Bakken formation

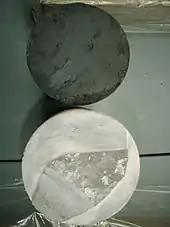
Lower Bakken-3 Forks Transition

Most Bakken wells are drilled and completed in the middle member. Many wells are now being drilled and completed in the basal Sanish/Pronghorn member and in the underlying Three Forks Formation, which the North Dakota Department of Mineral Resources treats as part of the Bakken for oil production statistical purposes.